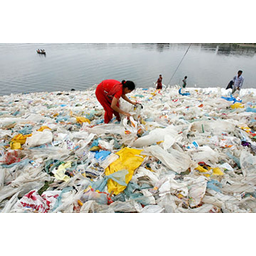
Label: plastic